2010 Haiti earthquake

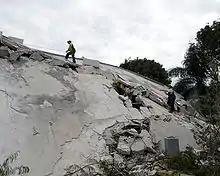
Urban Search and Rescue specialists work at the Hôtel Montana.

Almost immediately Port-au-Prince's morgue facilities were overwhelmed. By 14 January, a thousand bodies had been placed on the streets and pavements. Government crews collected thousands more by truck, burying them in mass graves. In the heat and humidity, corpses buried in rubble began to decompose and smell. Mati Goldstein, head of the Israeli ZAKA International Rescue Unit delegation to Haiti, described the situation as "Shabbat from hell. Everywhere, the acrid smell of bodies hangs in the air. It's just like the stories we are told of the Holocaust – thousands of bodies everywhere. You have to understand that the situation is true madness, and the more time passes, there are more and more bodies, in numbers that cannot be grasped. It is beyond comprehension."